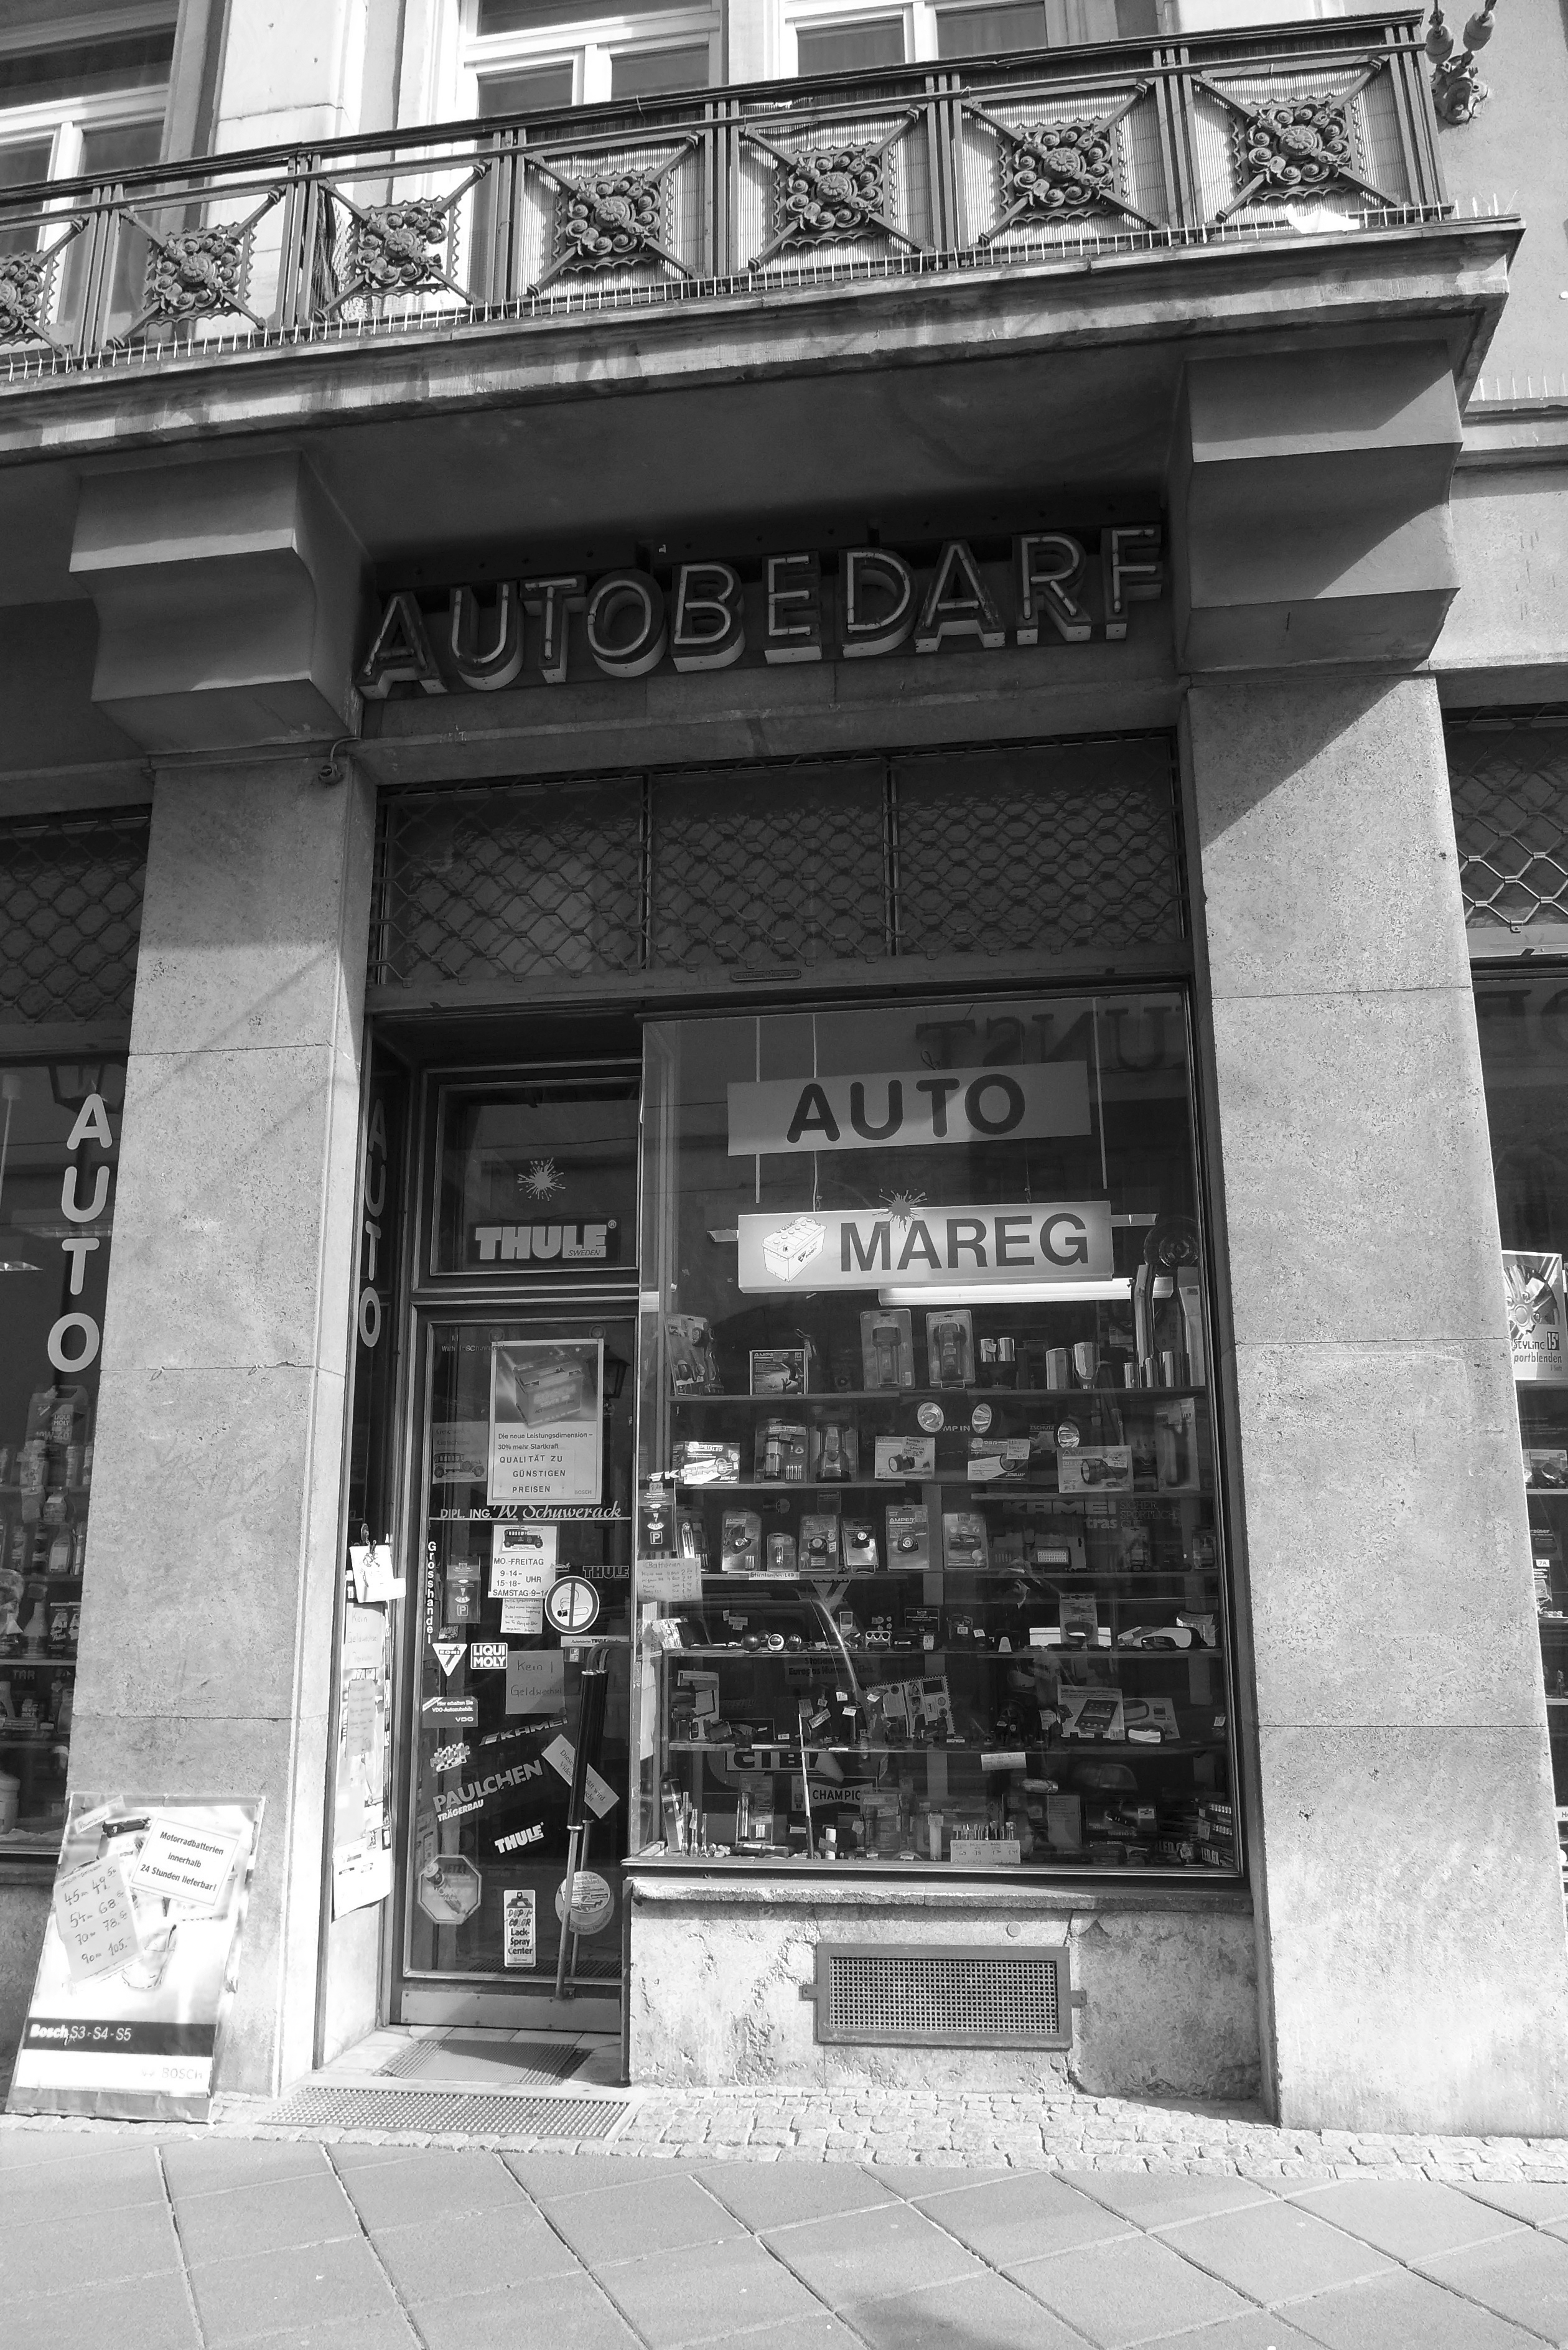
black and white, architecture, road, white, street, downtown, facade, black, monochrome, interior design, bw, blackandwhite, blackwhite, infrastructure, photograph, germany, alemania, allemagne, sw, schwarzweiss, schwarzweis, shape, frankfurtmain, frankfurtammain, frankfurtam, frankfurtamain, germania, frankfurt, schwarzweissfotografie, schwarzweisfotografie, urban area, monochrome photography